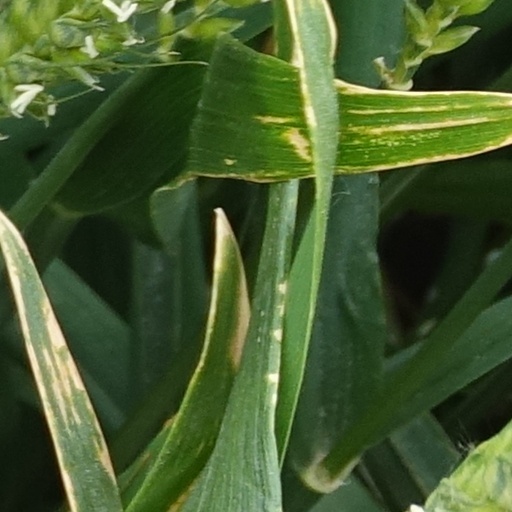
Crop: wheat